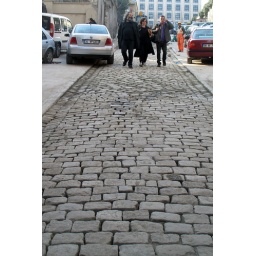
Our B&amp;amp;B in Istanbul has a bay window overlooking a small side street in the Beyoglu neighborhood. Perfect for unobtrusive street shots.